Lucky Whitehead

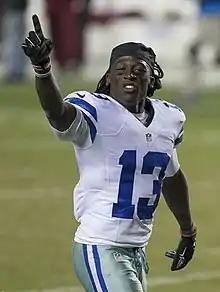
Whitehead with the Dallas Cowboys in 2015.

Whitehead was signed as an undrafted free agent by the Dallas Cowboys after the 2015 NFL draft. He made the team as one of the players that was looked upon to replace the departed Dwayne Harris special teams production. Although wide receiver Cole Beasley was the assigned punt returner early in the season, because he provided better ball security, Whitehead was given opportunities until earning the returner role for the final six games. He only averaged 5.8 yards per attempt as a punt returner, but showed glimpses as a kickoff returner (28.3 yards avg.), like his 79-yard kickoff return against the Philadelphia Eagles or his key 46-yard kickoff return against the Washington Redskins to set up the game-winning field goal with 14 seconds left. Whitehead was used on offense with special runs designed for him. In the sixth game of the season against the New York Giants, he set a franchise record for a wide receiver with four rushing attempts. He finished the 2015 season with 10 rushes for 107 yards and six receptions for 16 yards.